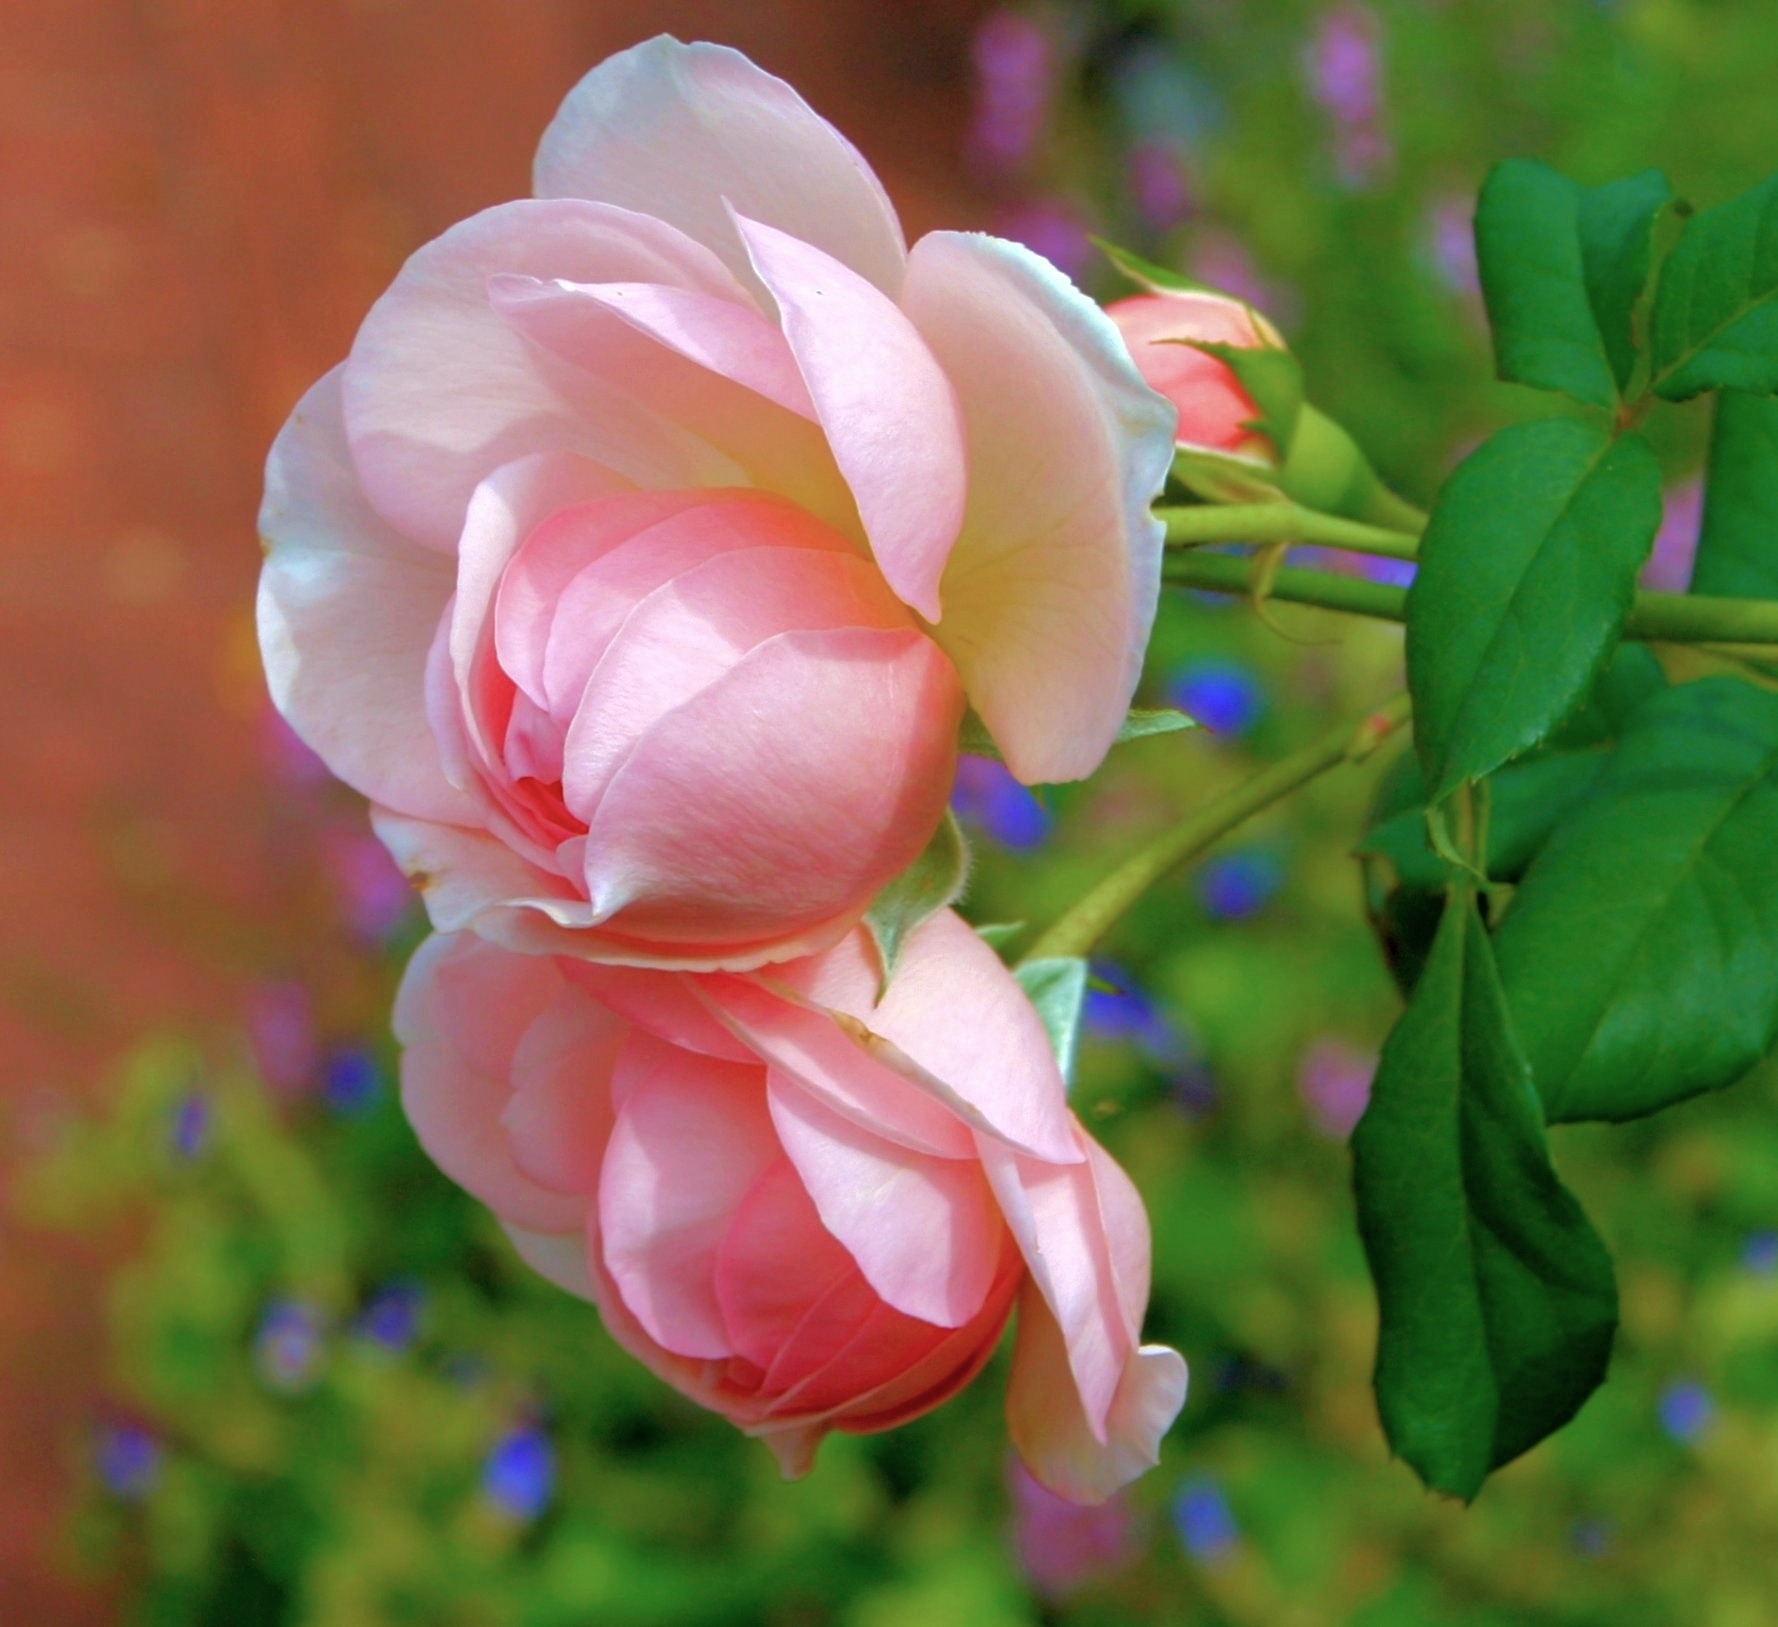
blossom, prickly, plant, stem, flower, petal, bloom, floral, aroma, bush, love, gift, decoration, color, fresh, romance, romantic, botany, garden, flora, botanical, celebrate, flowers, leaves, pastel, petals, shrub, buds, soft, delicate, valentine, fragile, fragrant, pink roses, flowering plant, land plant